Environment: real
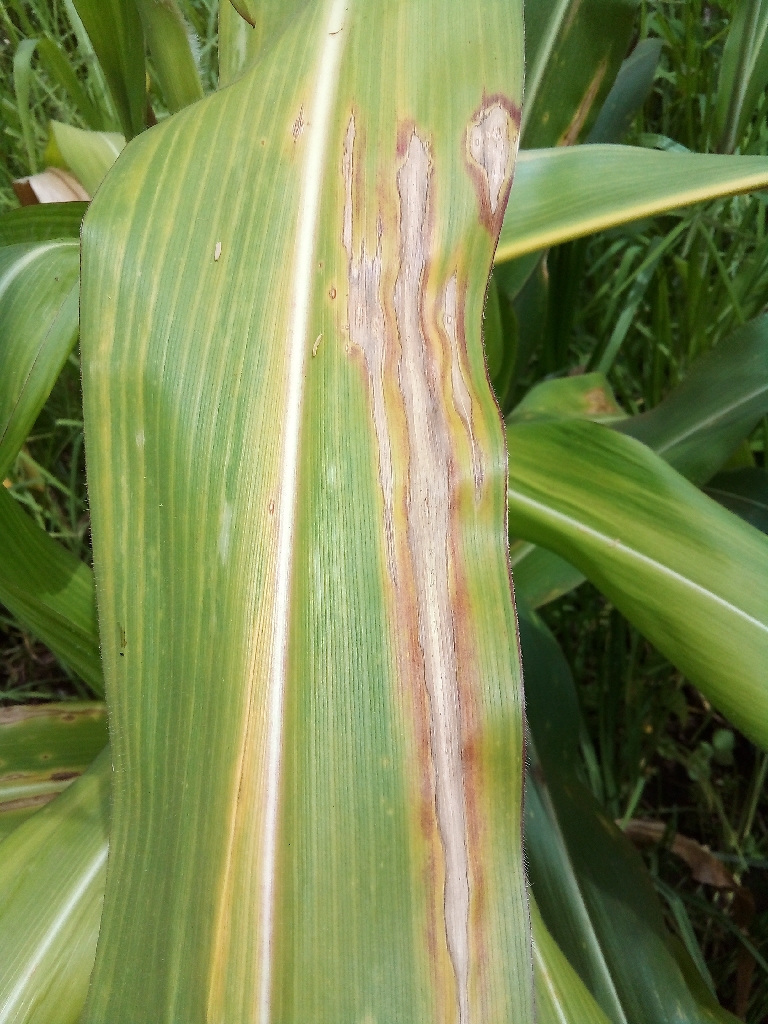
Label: northern_corn_leaf_blight